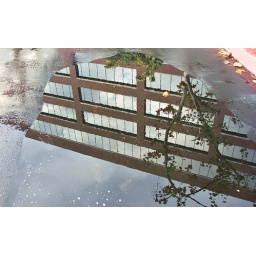
My office building reflected in a puddle of rain water